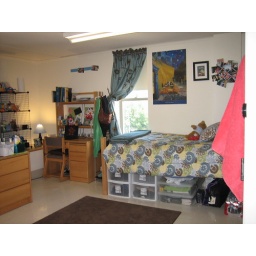
notice the cute curtains and the little lamp in the back left corner